John Rokisky

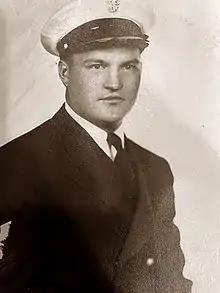
John Rokisky while serving in the U.S. Navy.

John Stanley "Rock" Rokisky was an American professional football player who was an end and placekicker for three seasons with the Cleveland Browns, Chicago Rockets and New York Yankees of the All-America Football Conference (AAFC). Rokisky grew up in West Virginia and played college football for the Duquesne Dukes in Pittsburgh, Pennsylvania, where he was a standout as an end and kicker. After a stint in the U.S. Navy during World War II, he joined the Browns in 1946. The Browns won the AAFC championship that year. Rokisky was sent to the Rockets in 1947 and to the Yankees the following year before leaving football.